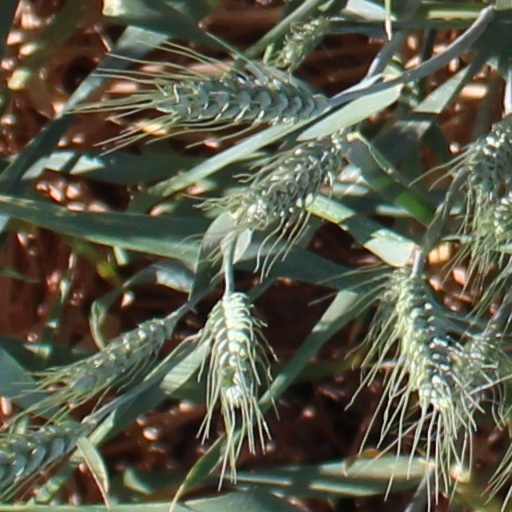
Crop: wheat